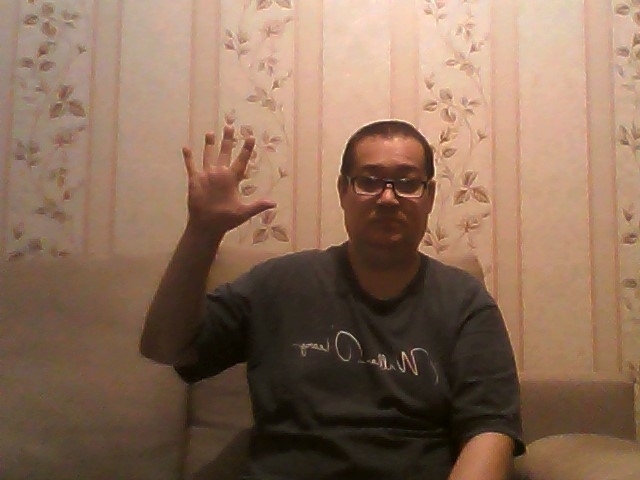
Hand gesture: palm